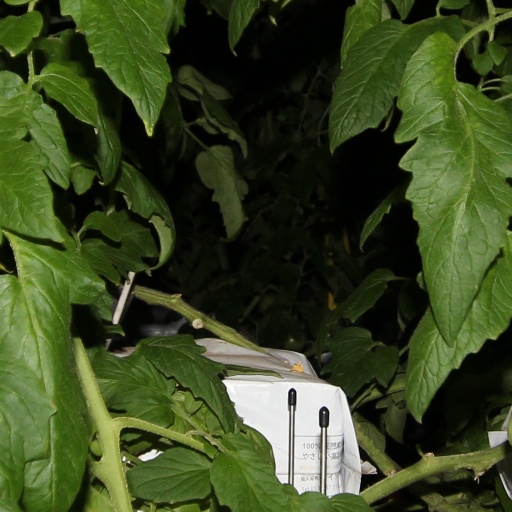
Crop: tomato